Barry Lee

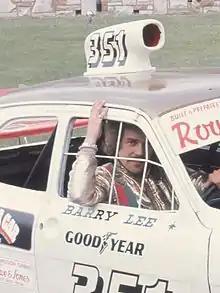
Walthamstow, 1974

Barry John Lee (born 17 August 1944 in Wisbech), nicknamed "Leapy" or "No 351", is a British racing driver who has been successful in many areas of motor sport. He started as a jockey, and then a speedway rider for Hackney and then moved into autocross, rallying and rallycross. His greatest successes were in short oval hot rod racing where he won four world titles.